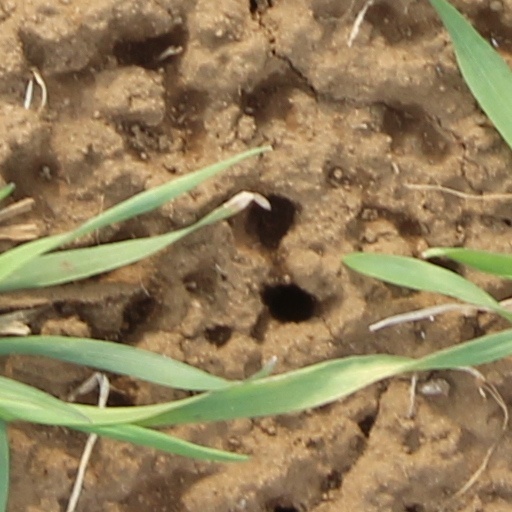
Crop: wheat